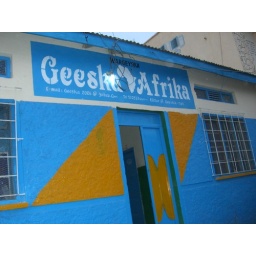
This Geeska Africa news paper office in Hargeisa, one the best news papers in Somaliland